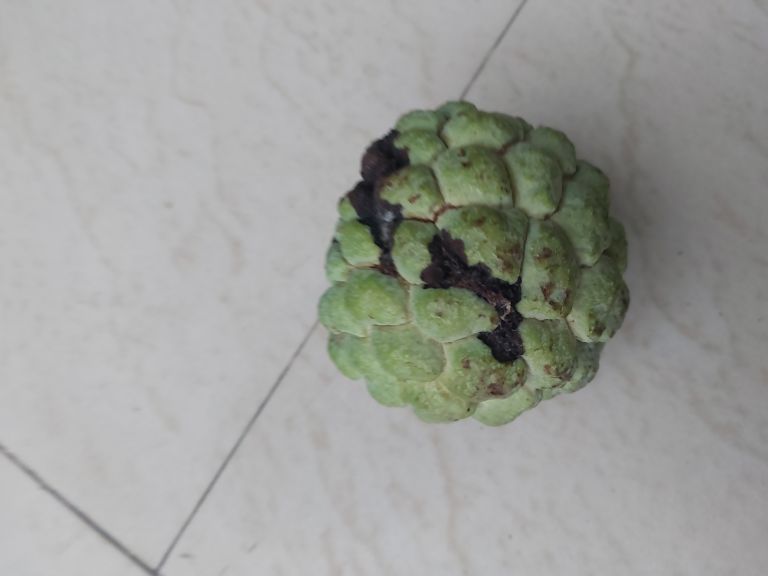
Disease label: Diplodia Rot